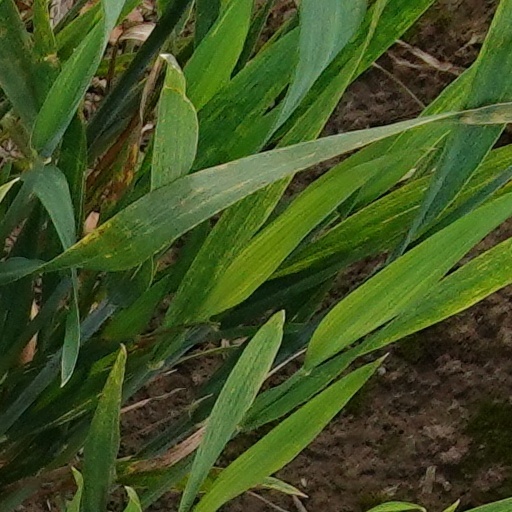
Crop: wheat